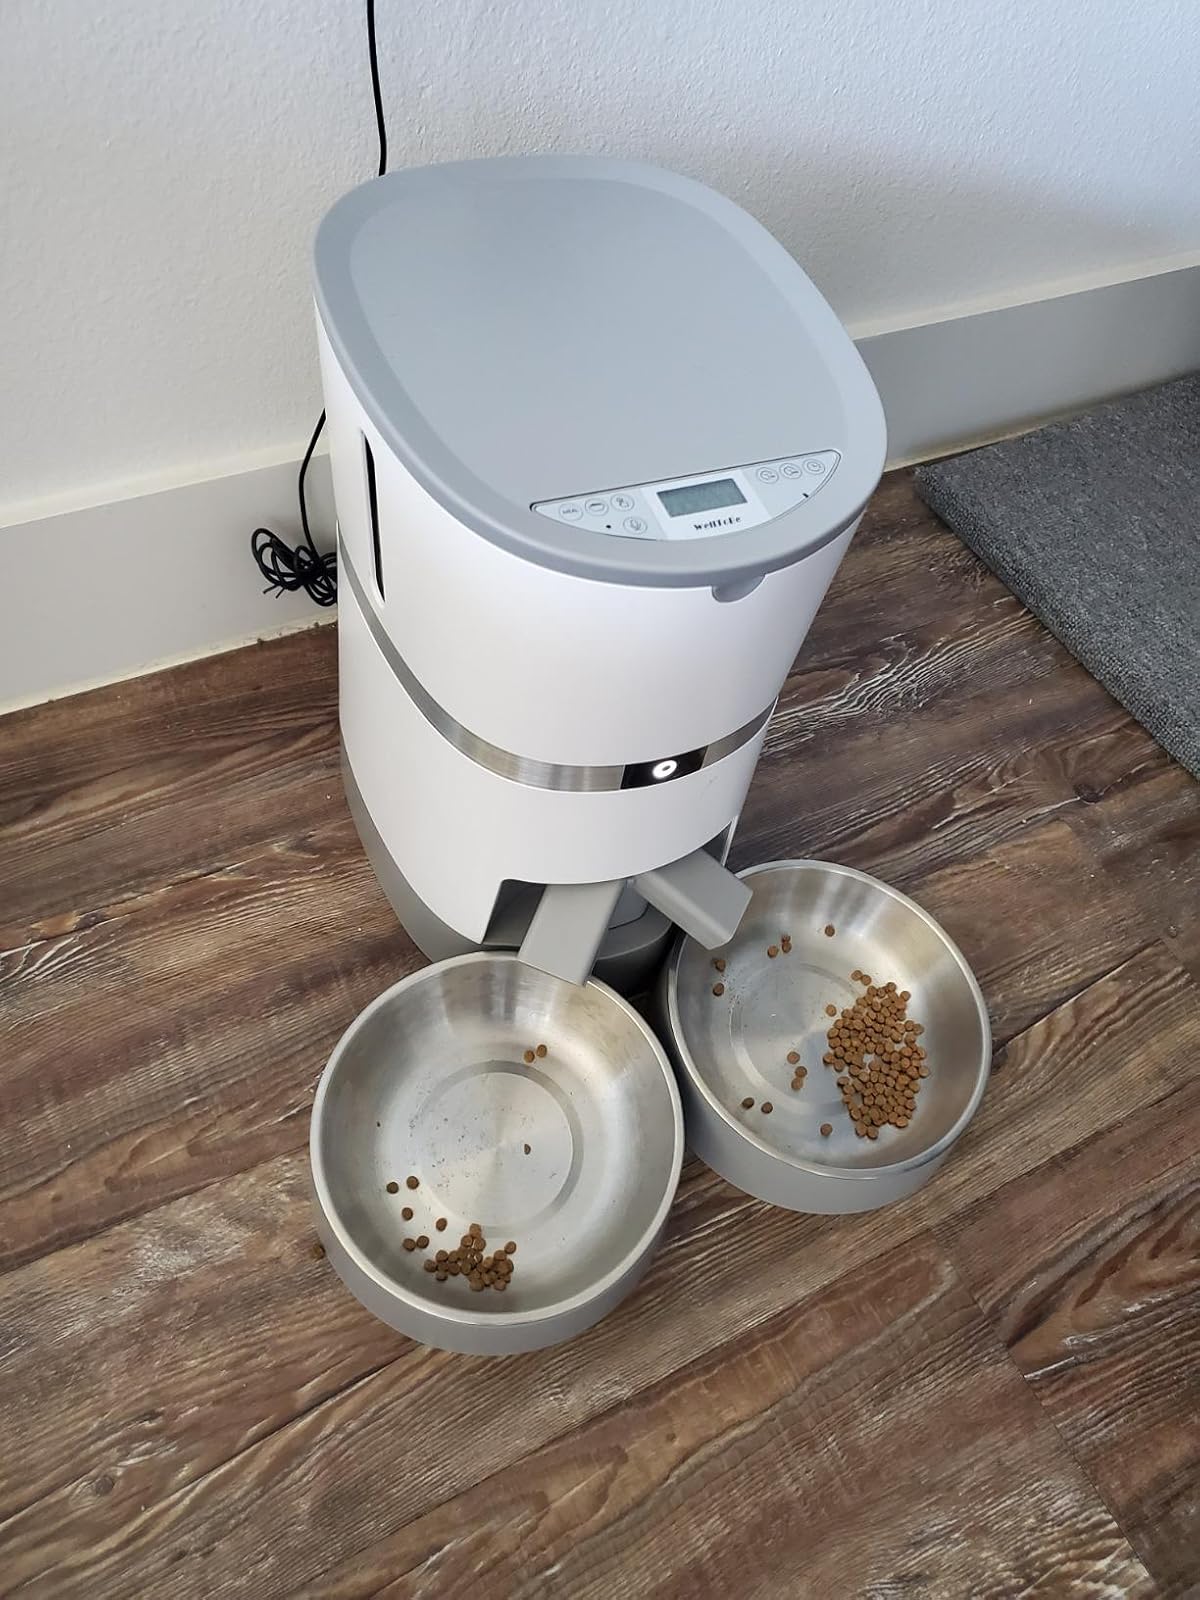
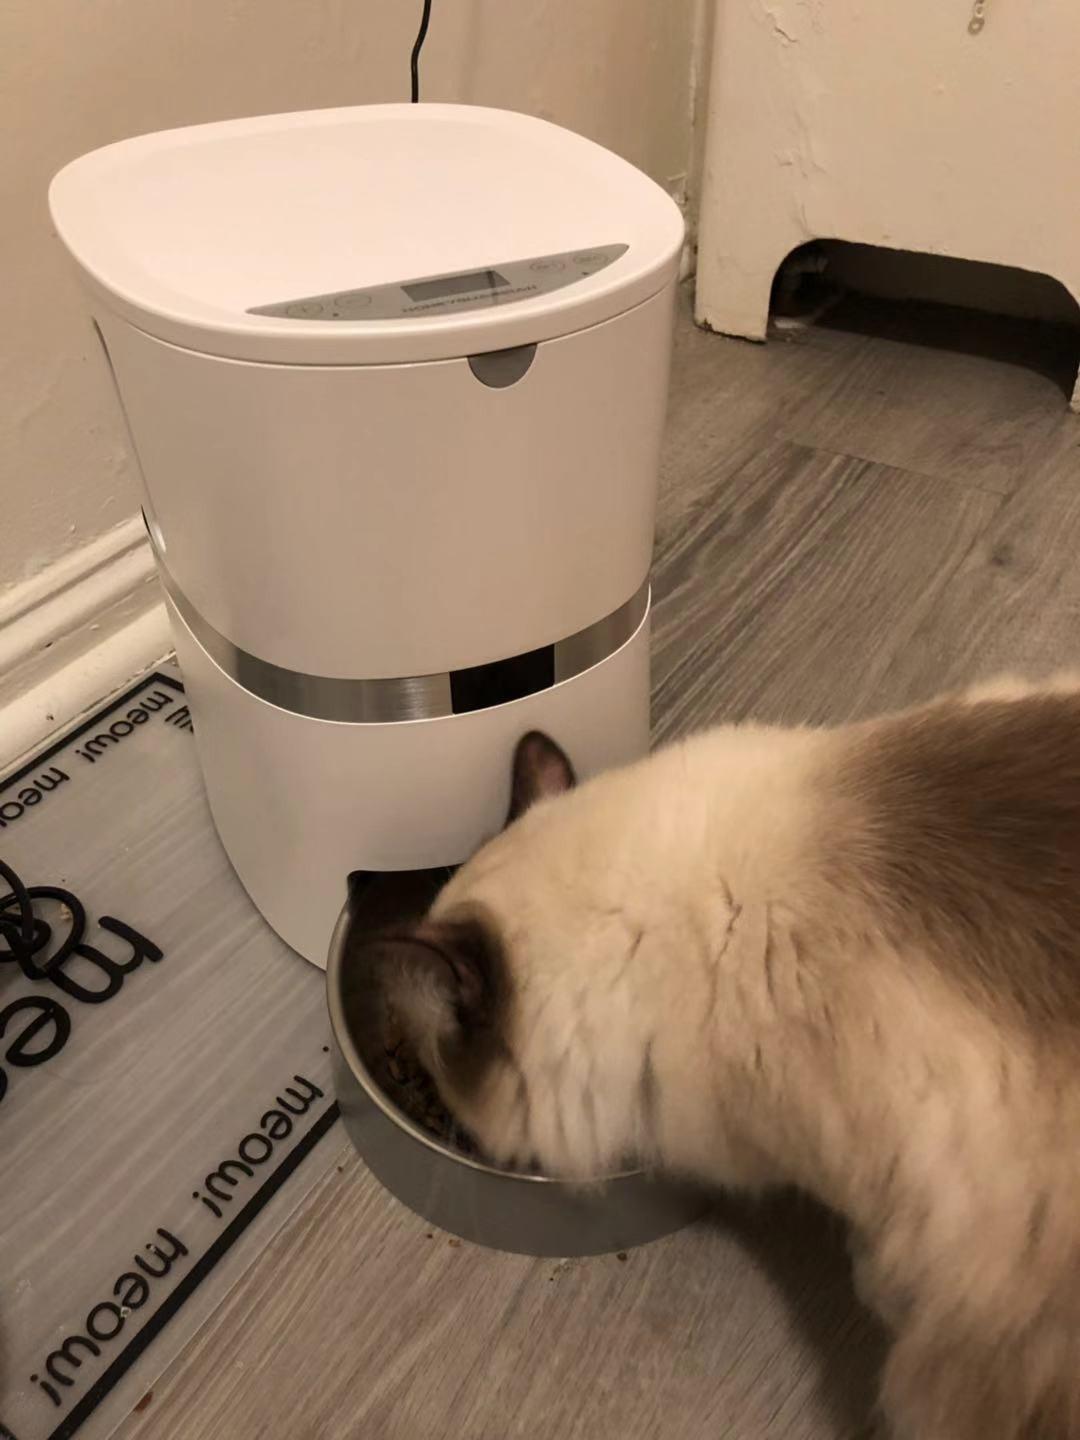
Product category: items_feeder
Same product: no